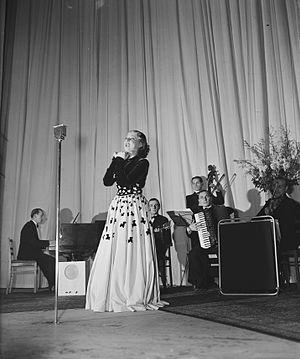
Rina Ketty, de son vrai nom Cesarina Picchetto, née le 1ᵉʳ mars 1911 à Sarzana, dans la province de La Spezia, en Ligurie, et morte à Cannes le 23 décembre 1996, est une chanteuse française d'origine italienne. Elle est l'interprète de deux chansons qui l'ont rendue célèbre : J'attendrai, et Sombreros et Mantilles.